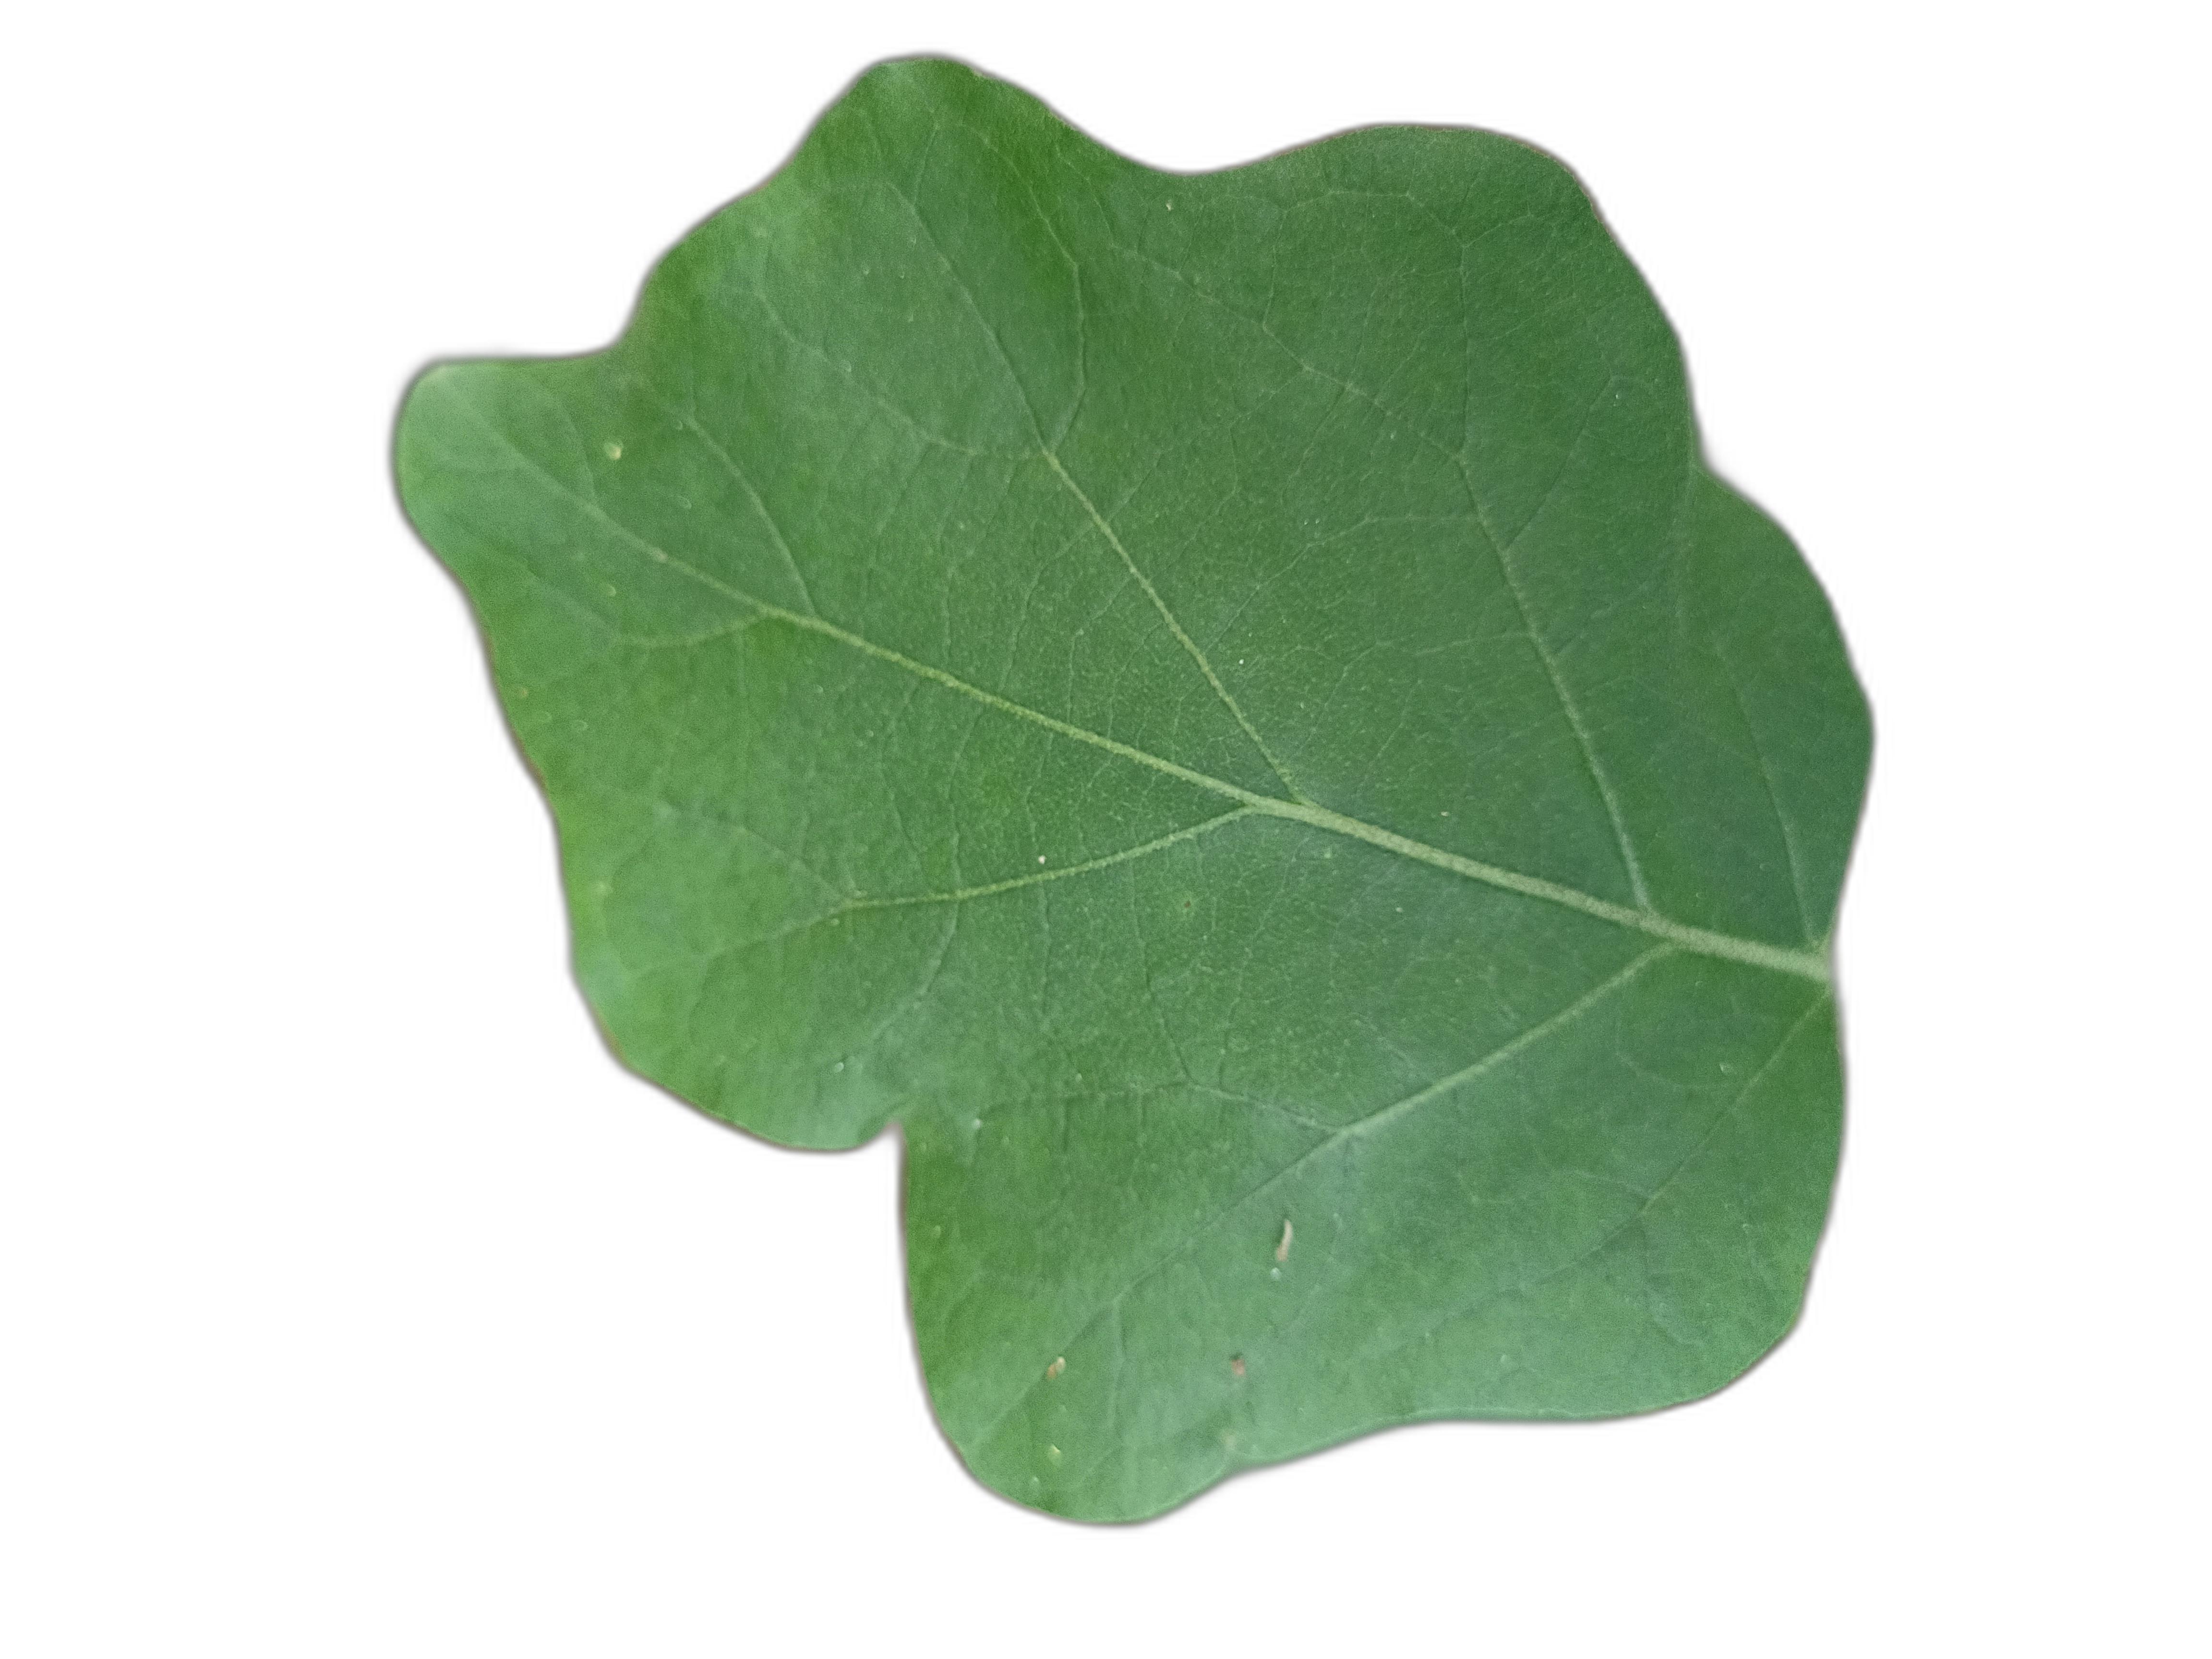
Label: Healthy Leaf